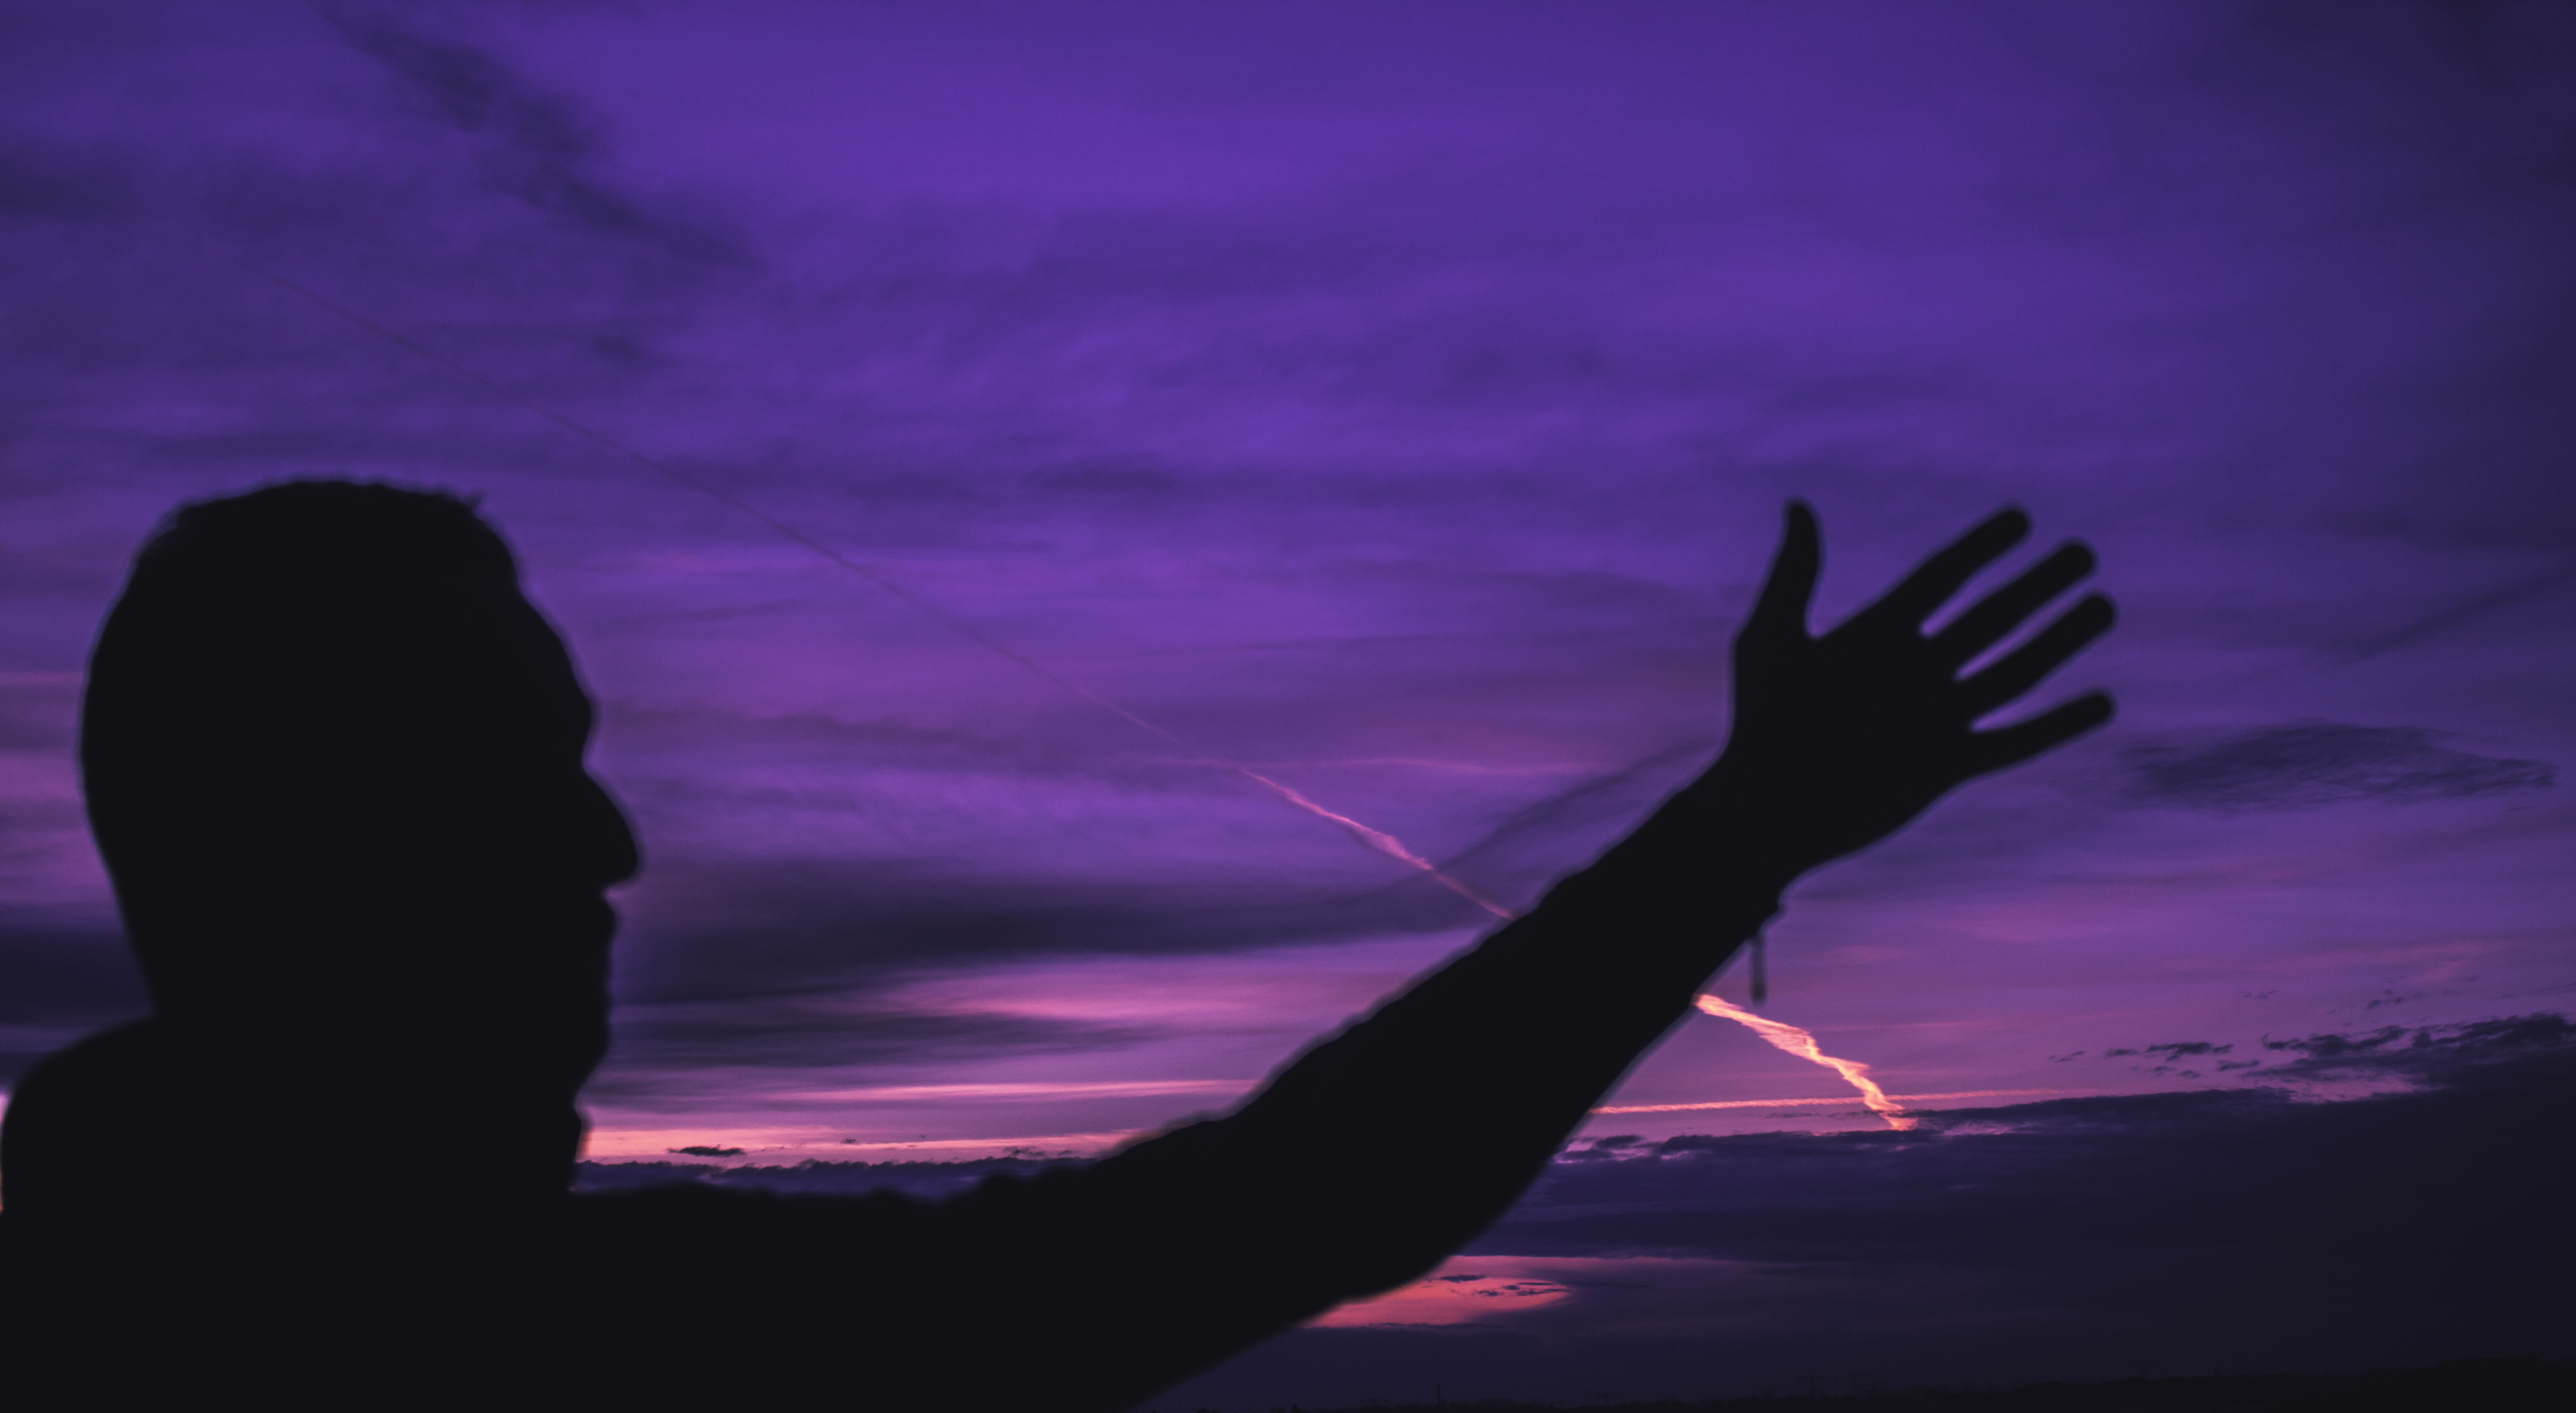
sunset, sky, purple, atmosphere, atmosphere of earth, sunrise, cloud, silhouette, darkness, phenomenon, horizon, dusk, evening, calm, hand, afterglow, dawn, meteorological phenomenon